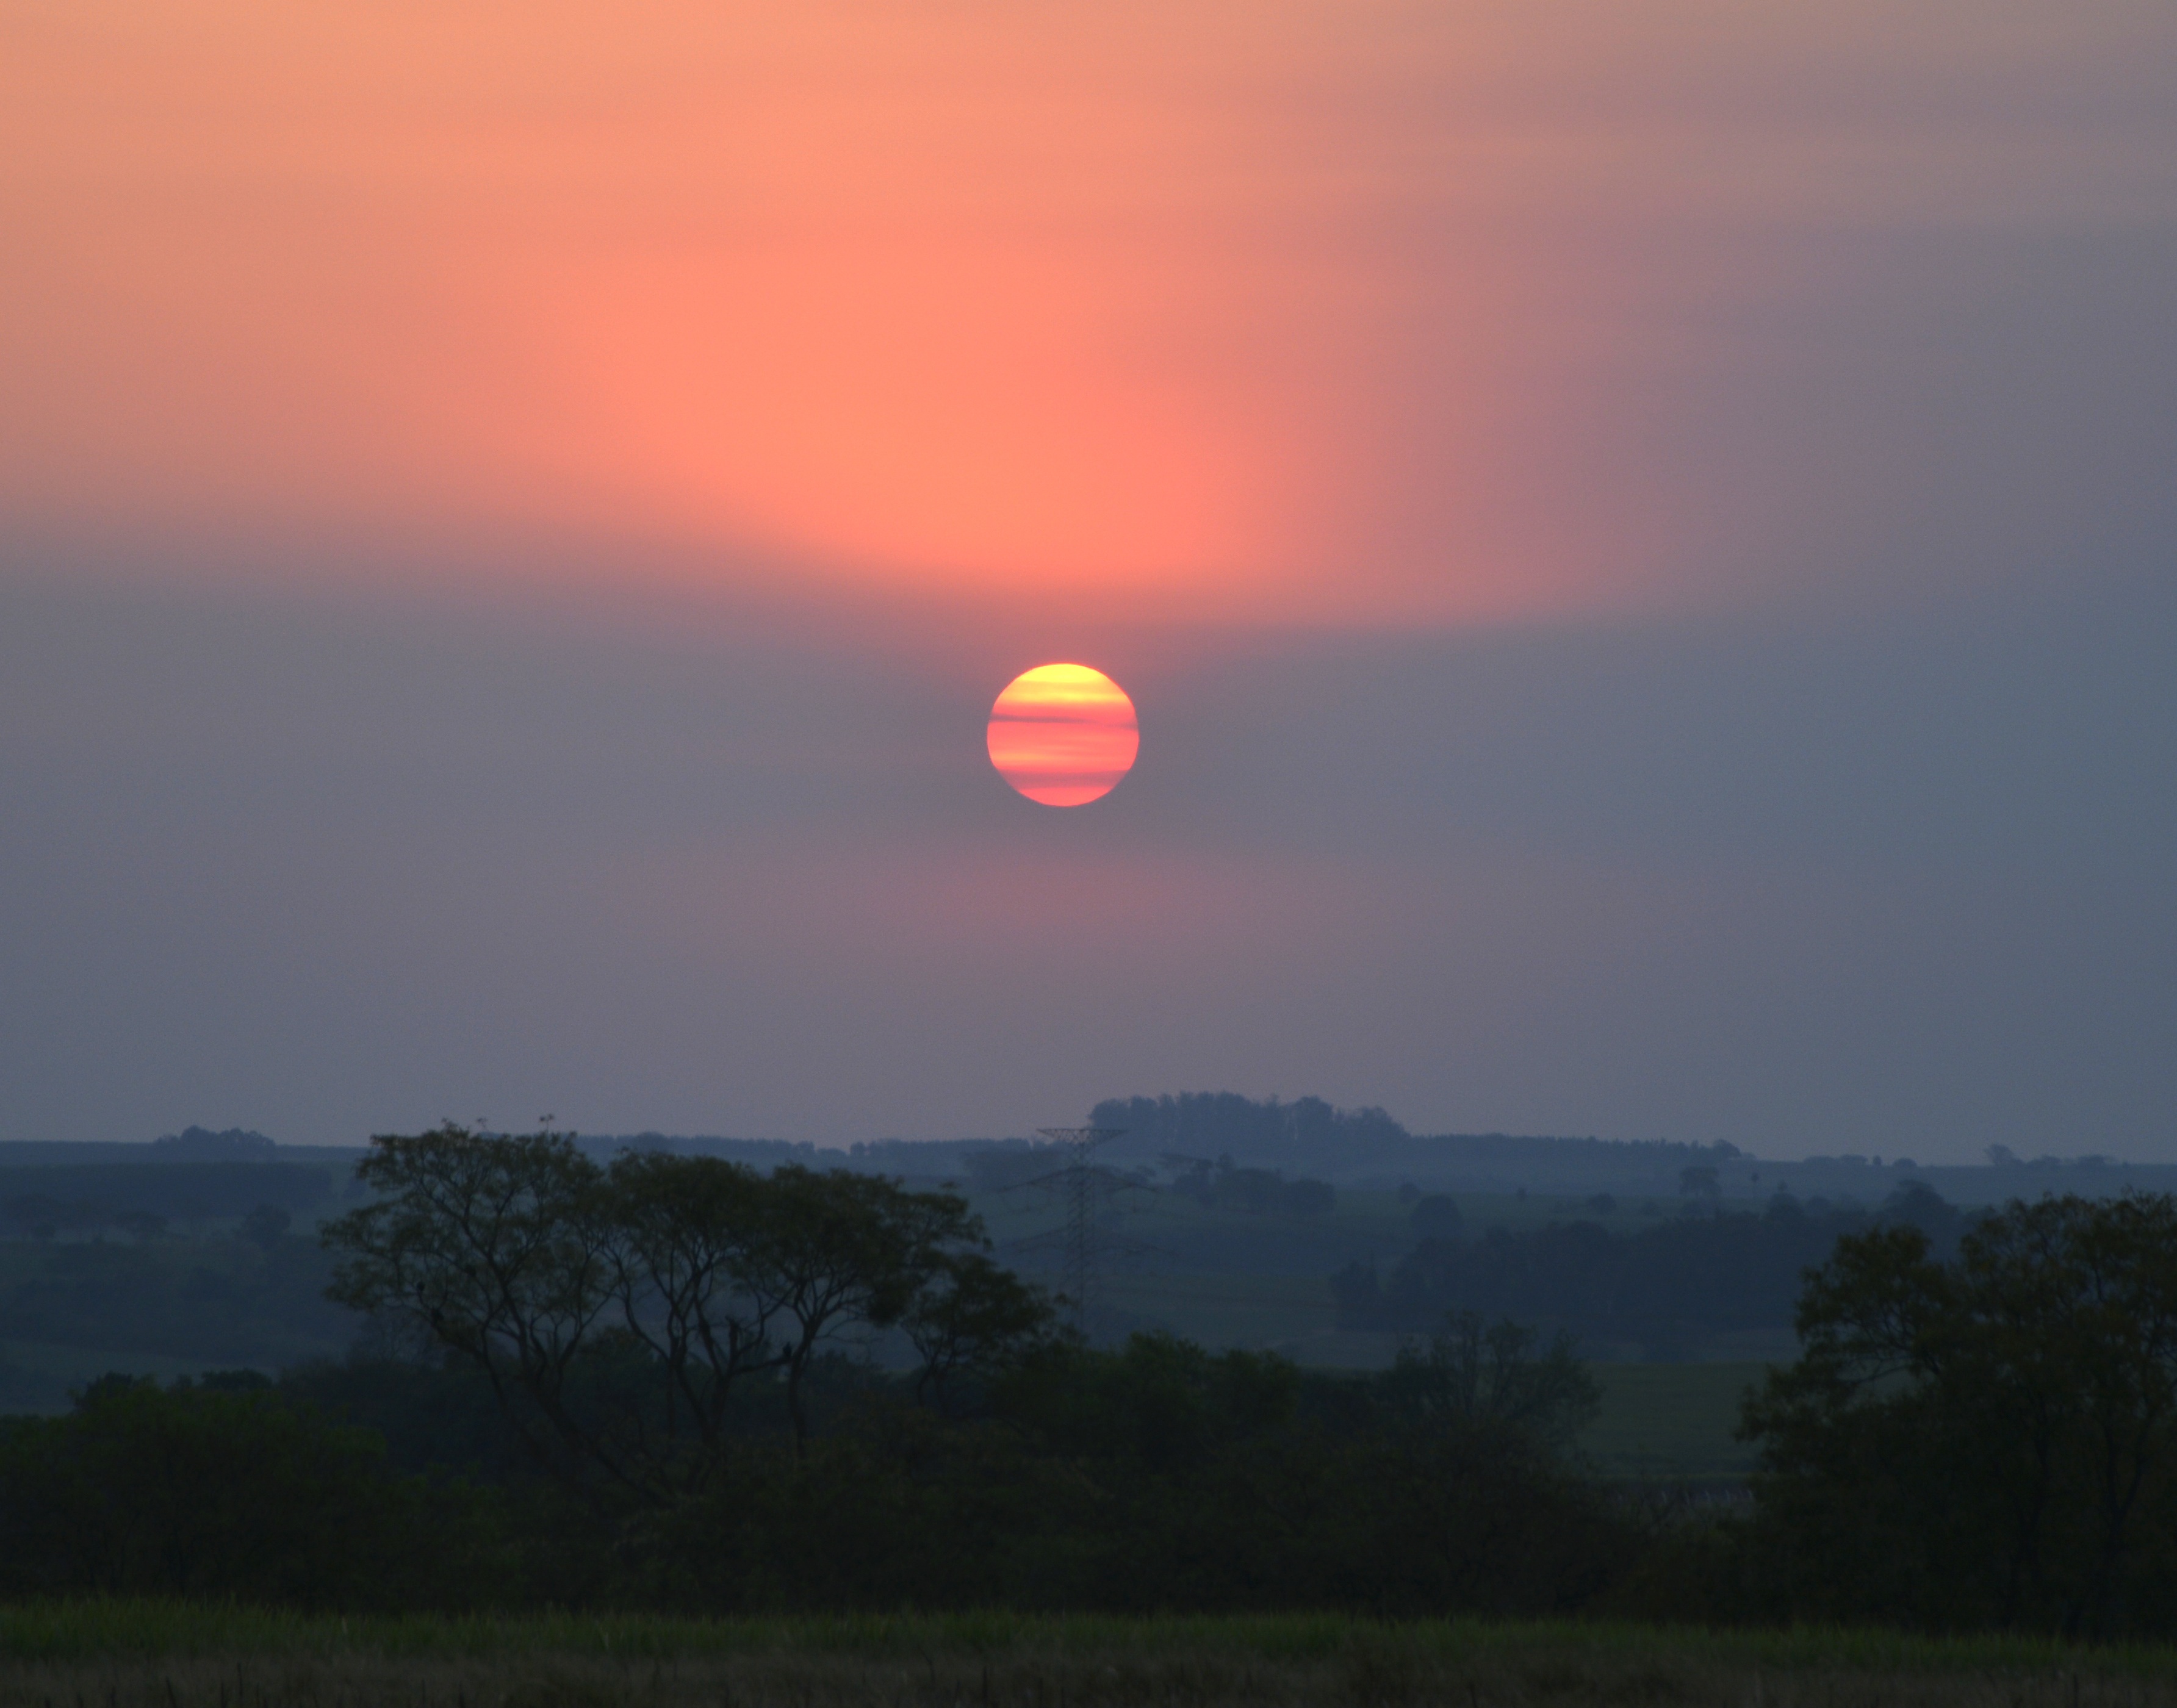
horizon, cloud, sky, sun, sunrise, sunset, sunlight, morning, hill, dawn, atmosphere, dusk, evening, plain, afterglow, against light, astronomical object, atmospheric phenomenon, clouds in the sun